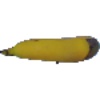
Label: Banana 1